Christianity in Sudan

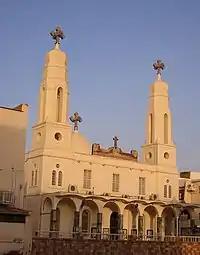
Holy Virgin Mary Coptic Orthodox Cathedral in Khartoum

Christianity in Sudan has a long and rich history, dating back to the early centuries of the Christian era.